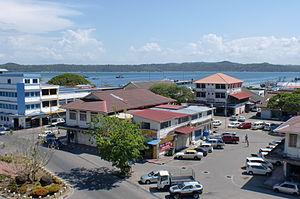
Kudat est une ville de l'État Sabah en Malaisie dans l'ile de Bornéo. La ville, qui est située au nord-est de l'état à 190 kilomètres au nord de la capitale Kota Kinabalu compte 29 025 habitants en 2010. La ville est la capitale du district de Kudat et de la division de Kudat, la plus petite des cinq divisions du Sabah. Elle est située à la pointe nord-est de l'île de Bornéo au bord de la mer de Chine méridionale. Elle se trouve au cœur de la région occupée par les Rungus, un sous-groupe de l'ethnie Kadazan-Dusun.